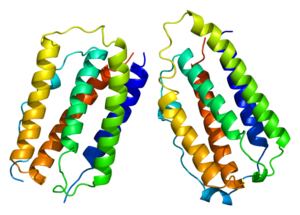
Interferon
Molekylmodel af interferon IFN-β1
Interferoner eller IFN er nogle af kroppens vigtige signalstoffer, der frigives af celler inficeret af virus, bakterier eller parasitter. Ved frigivelse fra den inficerede celle mobiliseres kroppens forsvarsmekanismer i nærliggende celler.